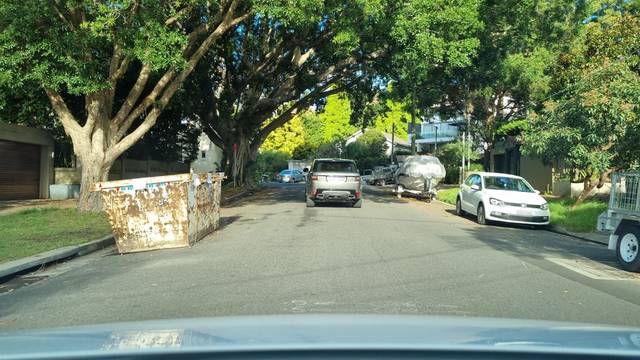
Region: Australia
Coordinates: -33.883, 151.264